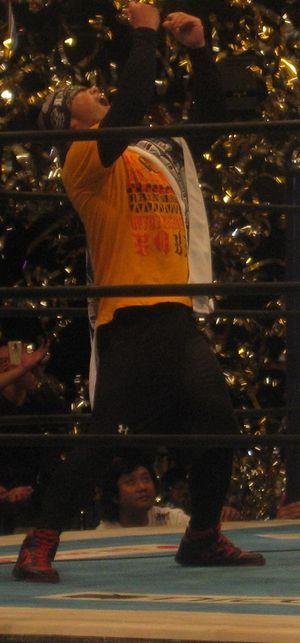
Keiji Takayama, né le 13 novembre 1986 à Musashimurayama, Tokyo, Japon est un catcheur japonais, qui est principalement connu pour son travail à la New Japan Pro Wrestling.